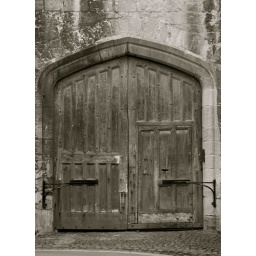
door in Oxford, UK in black and white